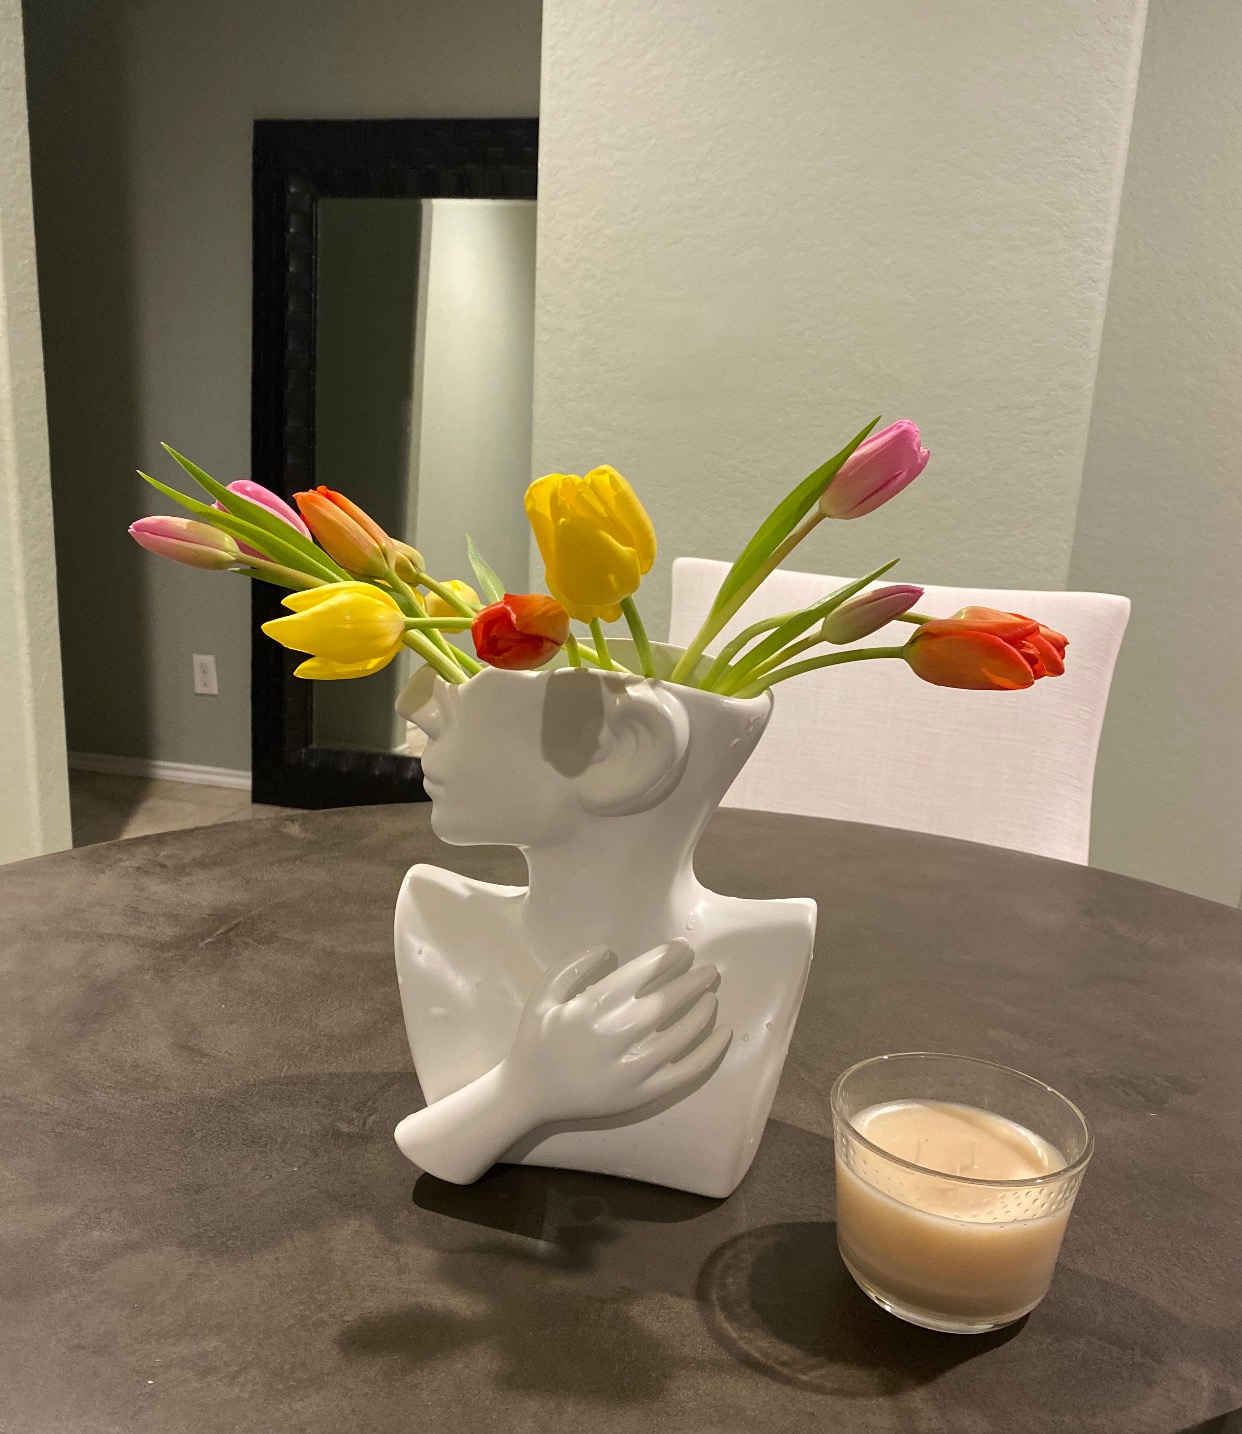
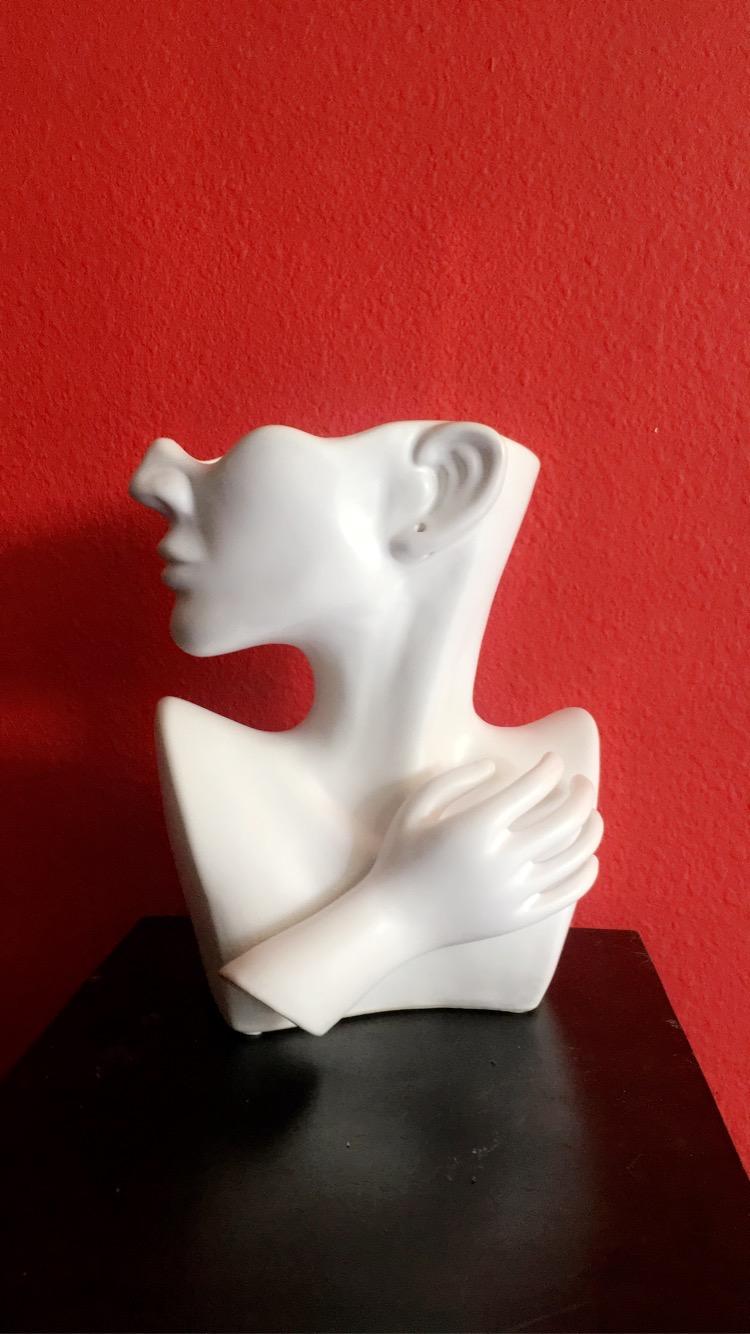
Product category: vase
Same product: yes